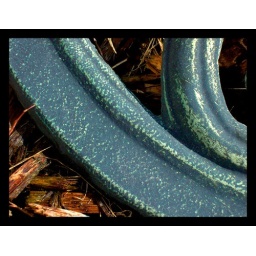
this is a shot from the foot of a bird bath in my backyard.